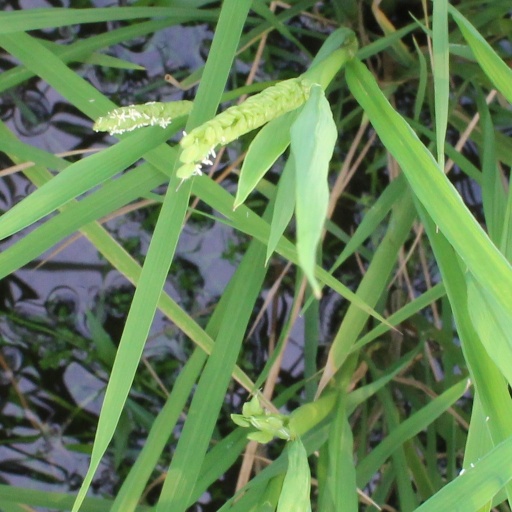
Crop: rice